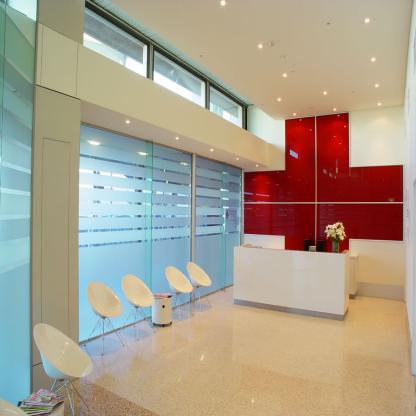
Scene: Indoor